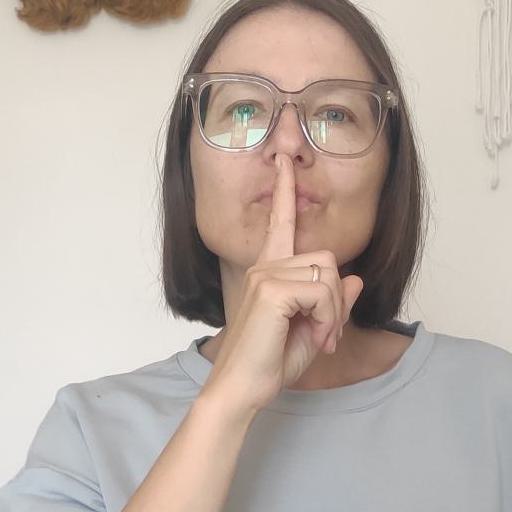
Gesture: mute